Franz Ludwig von Bibra

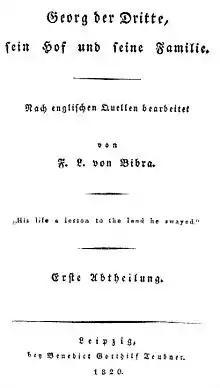
Cover page of Franz Ludwig von Bibra's biography of George III

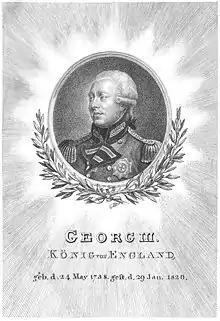
Portrait of George III from FL von Bibra biography

Franz Ludwig Freiherr (Baron) von Bibra, Sr. (10 February 1783 – 14 September 1823) was a soldier, author, and early settler of Tasmania, Australia.